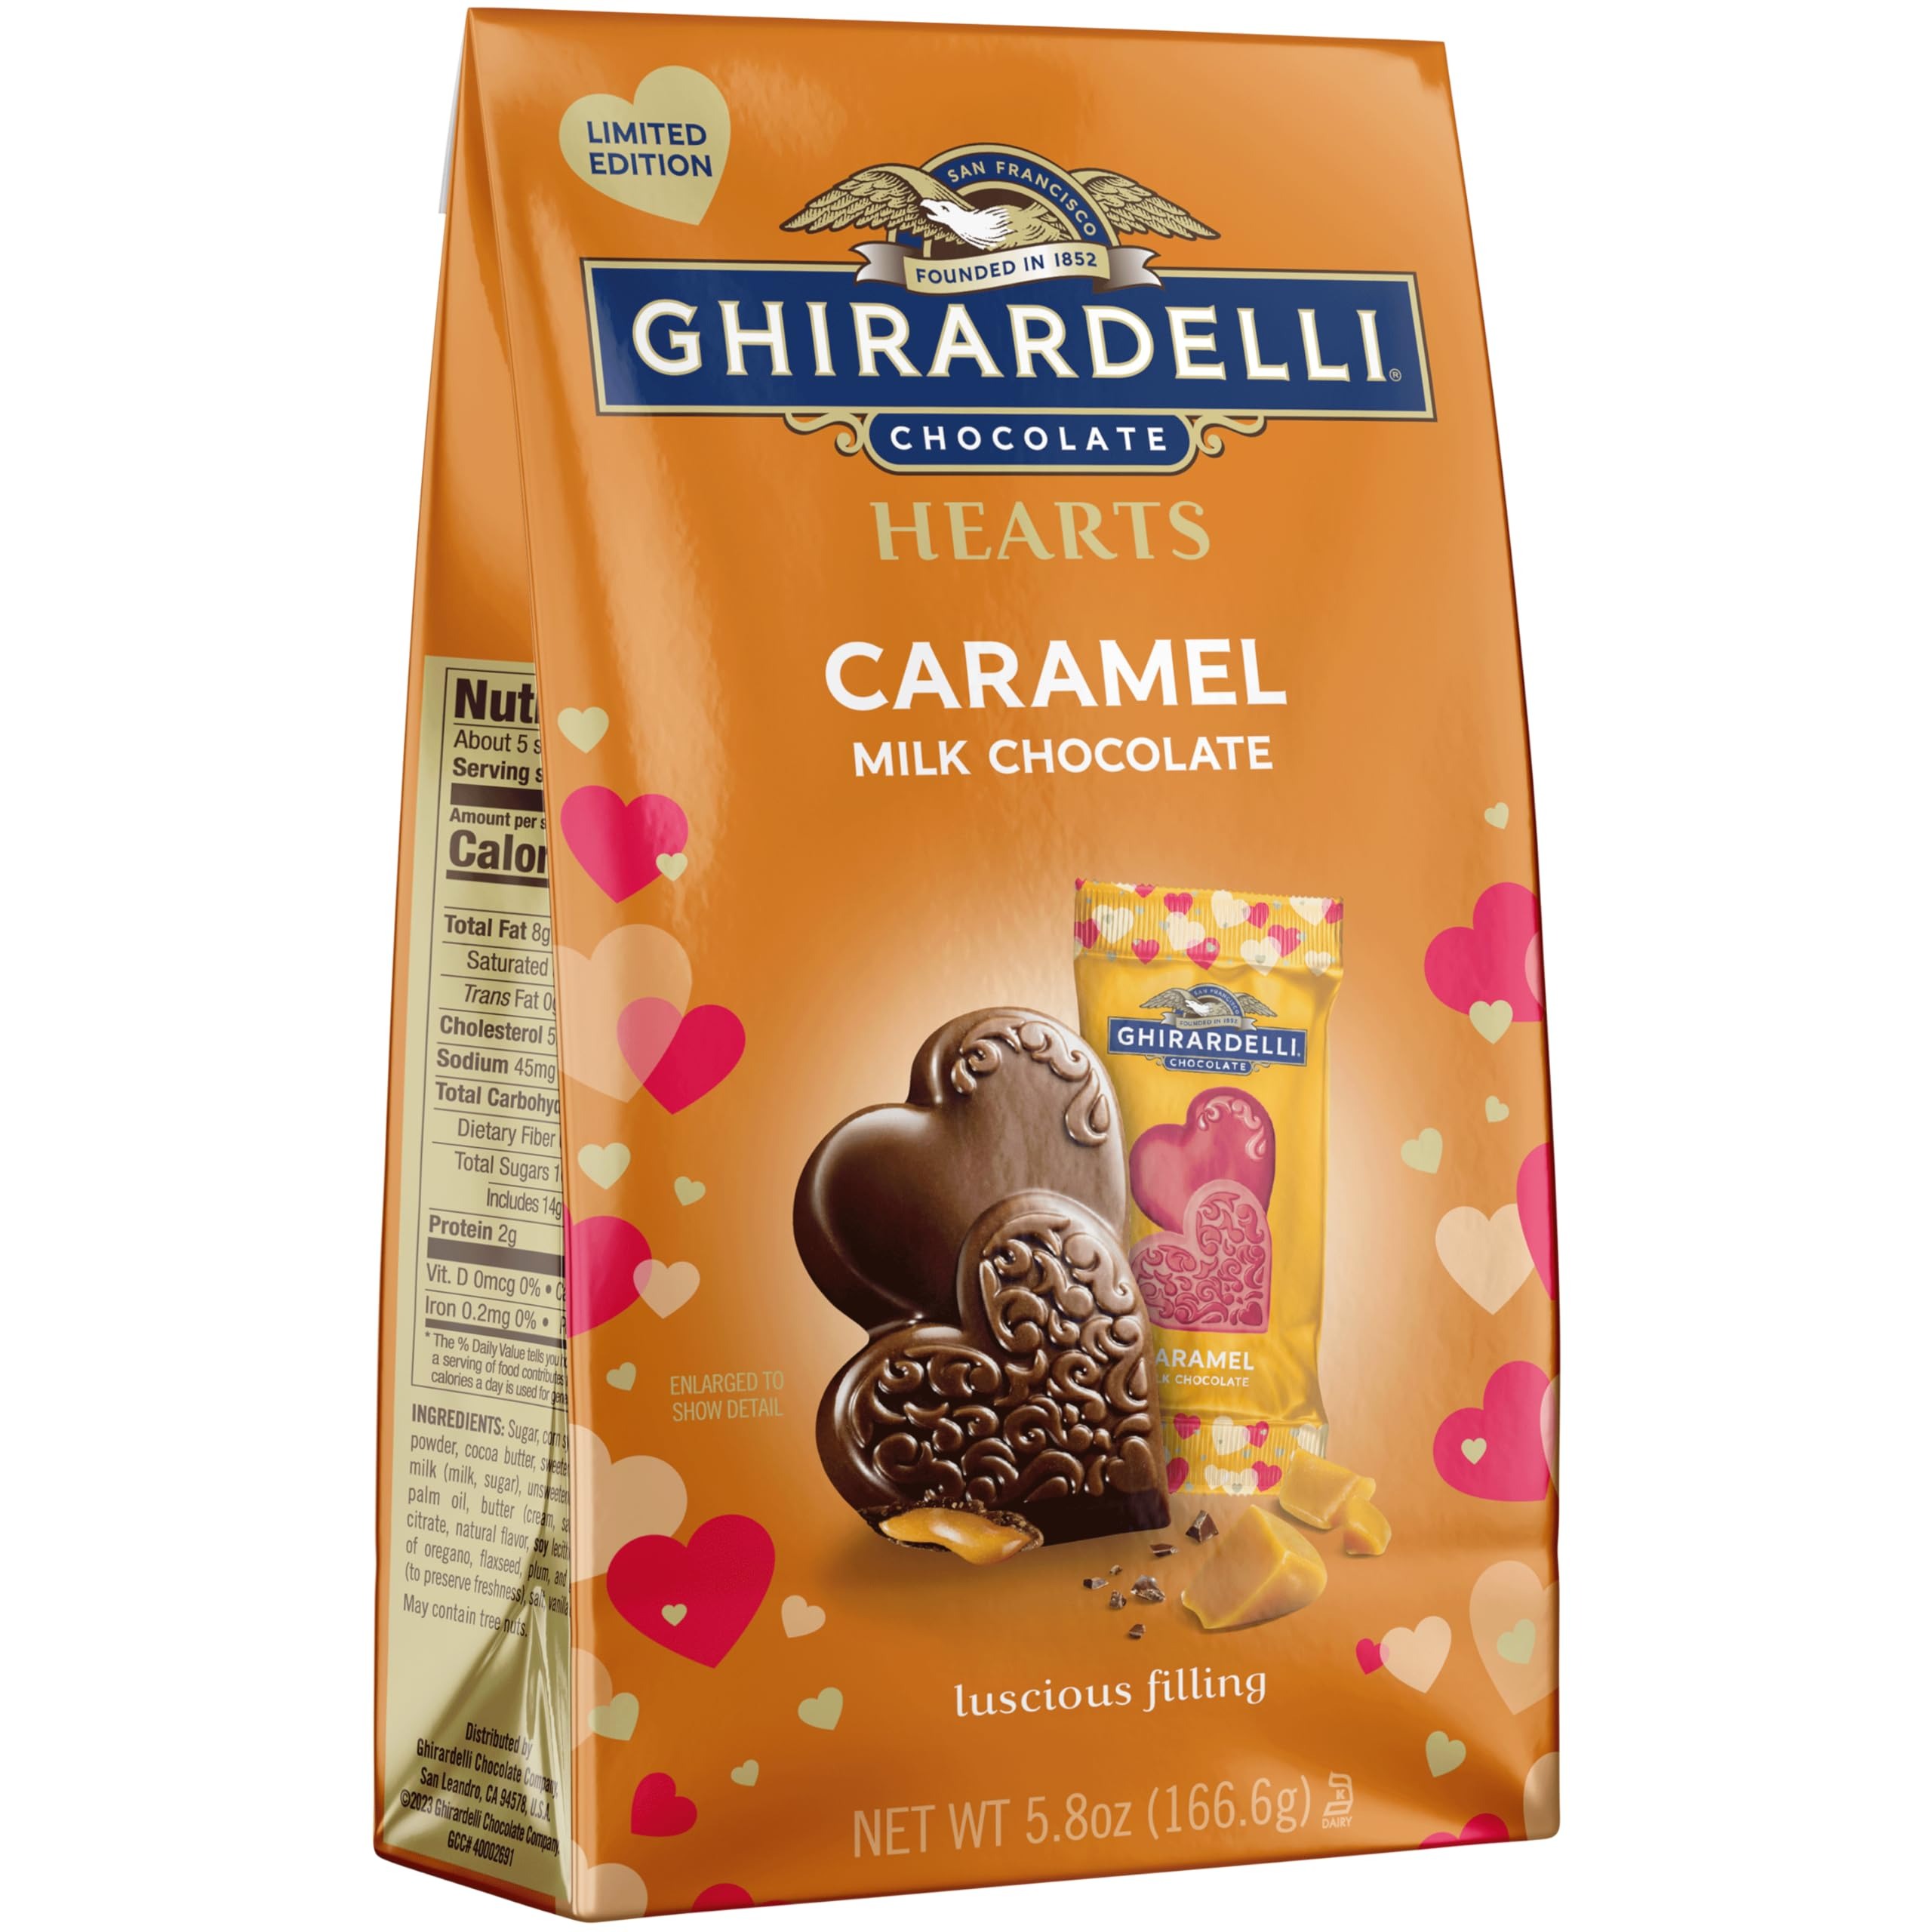
Item Name: Ghirardelli Chocolate Company Milk Chocolate Caramel Duet Hearts, Heart Shaped Chocolates for Valentines, 6 Oz Bag
Bullet Point 1: One (1) 5.8 oz bag of GHIRARDELLI Caramel Milk Chocolate Hearts
Bullet Point 2: Indulgent milk chocolate hearts with luscious caramel filling
Bullet Point 3: Individually wrapped candy hearts make great valentines for loved ones
Bullet Point 4: This bag of GHIRARDELLI chocolate caramel hearts is a perfect romantic gesture for someone special
Bullet Point 5: Made with premium ingredients, including high quality cocoa beans, for a delicious treat
Bullet Point 6: This GHIRARDELLI product is certified kosher
Value: 5.8
Unit: Ounce

Price: 9.99